Early history of American football

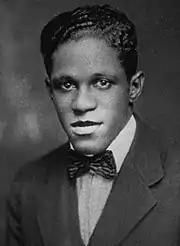
Fritz Pollard

Thorpe gained nationwide attention for the first time in 1911. He scored all his team's points—four field goals and a touchdown—in an 18–15 upset of Harvard. The 1912 season included many rule changes such as the 100-yard field and the 6-point touchdown. The first six-point touchdowns were registered in Carlisle's 50–7 win over Albright College on September 21. At season's end, Jim Thorpe had rushed for some 2,000 yards. Thorpe also competed in track and field, baseball, lacrosse and even ballroom dancing, winning the 1912 intercollegiate ballroom dancing championship. In the spring of 1912, he started training for the Olympics.